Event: Nepal Earthquake
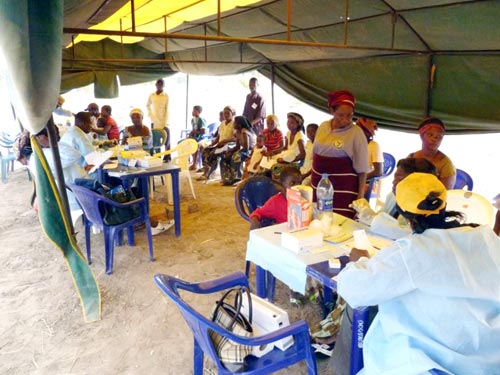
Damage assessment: no_damage